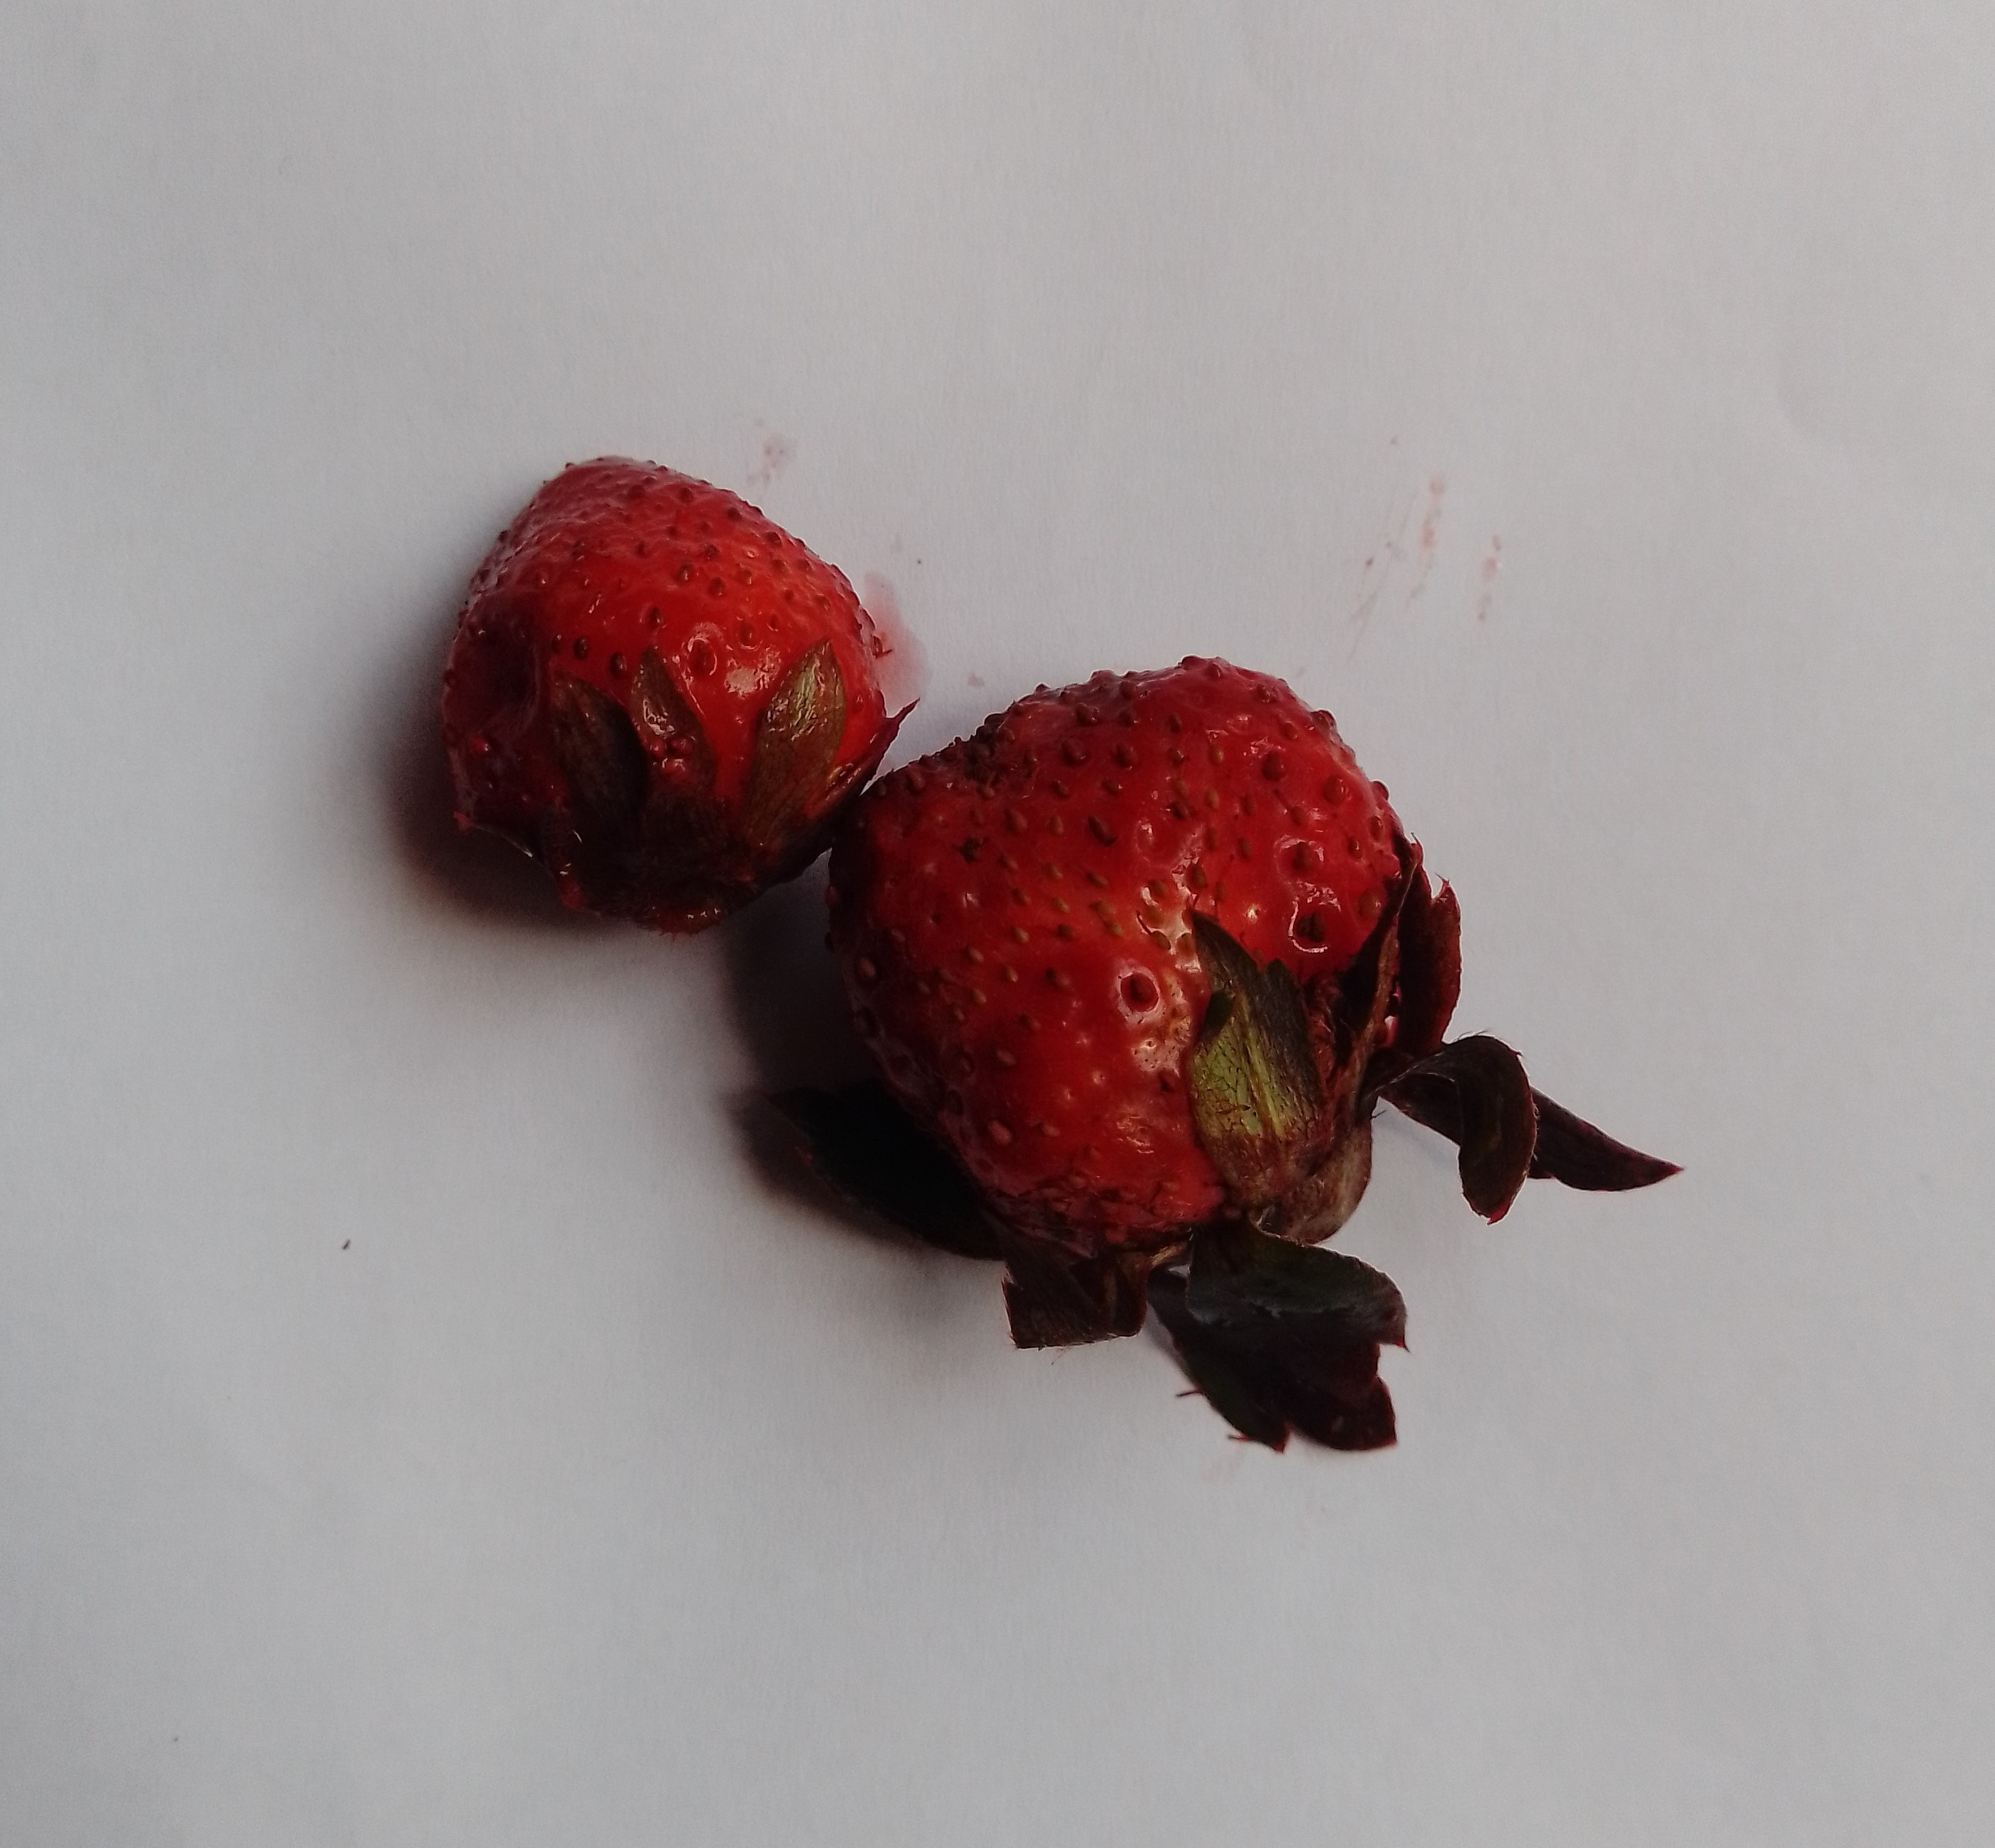
Fruit: strawberry
Condition: rotten